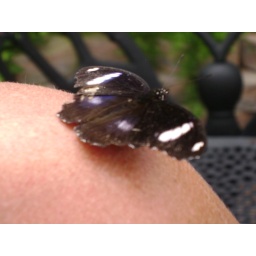
The butterfly house in Swanton Ohio